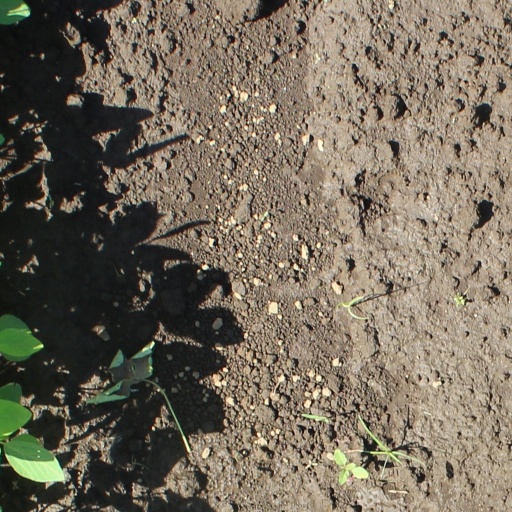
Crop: soybean